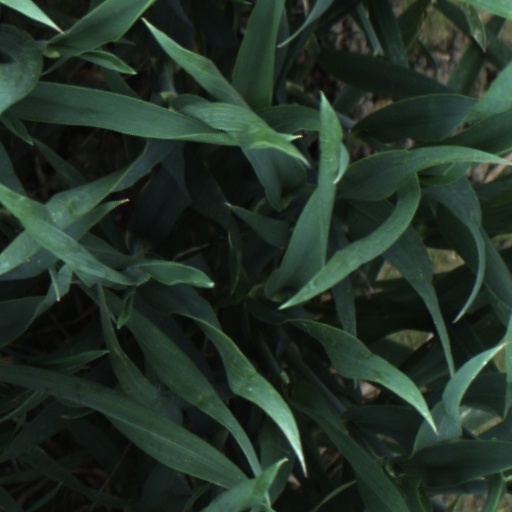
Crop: wheat